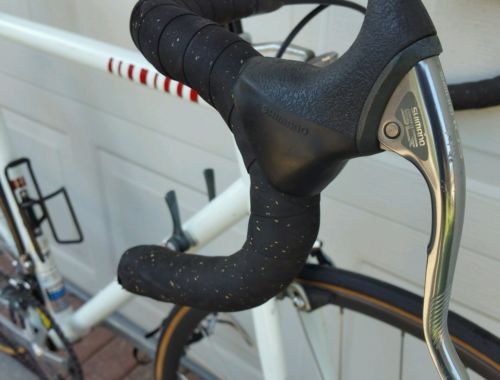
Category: bicycle